Superhump

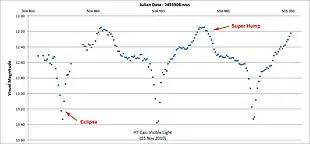
Light curve of eclipsing dwarf nova HT Cassiopeiae during outburst, showing eclipses and SU Ursae Majoris-type superhumps

In astronomy, a superhump is a periodic brightness variation in a cataclysmic variable star system, with a period within a few percent of the orbital period of the system.